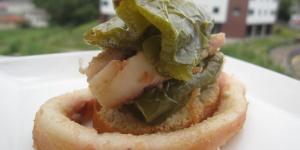
pintxo de rabas deliciosas con pimiento verde